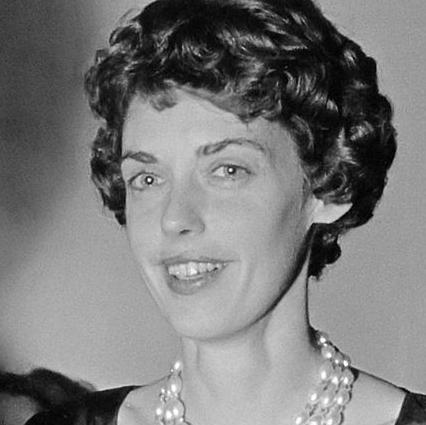
Age: 32